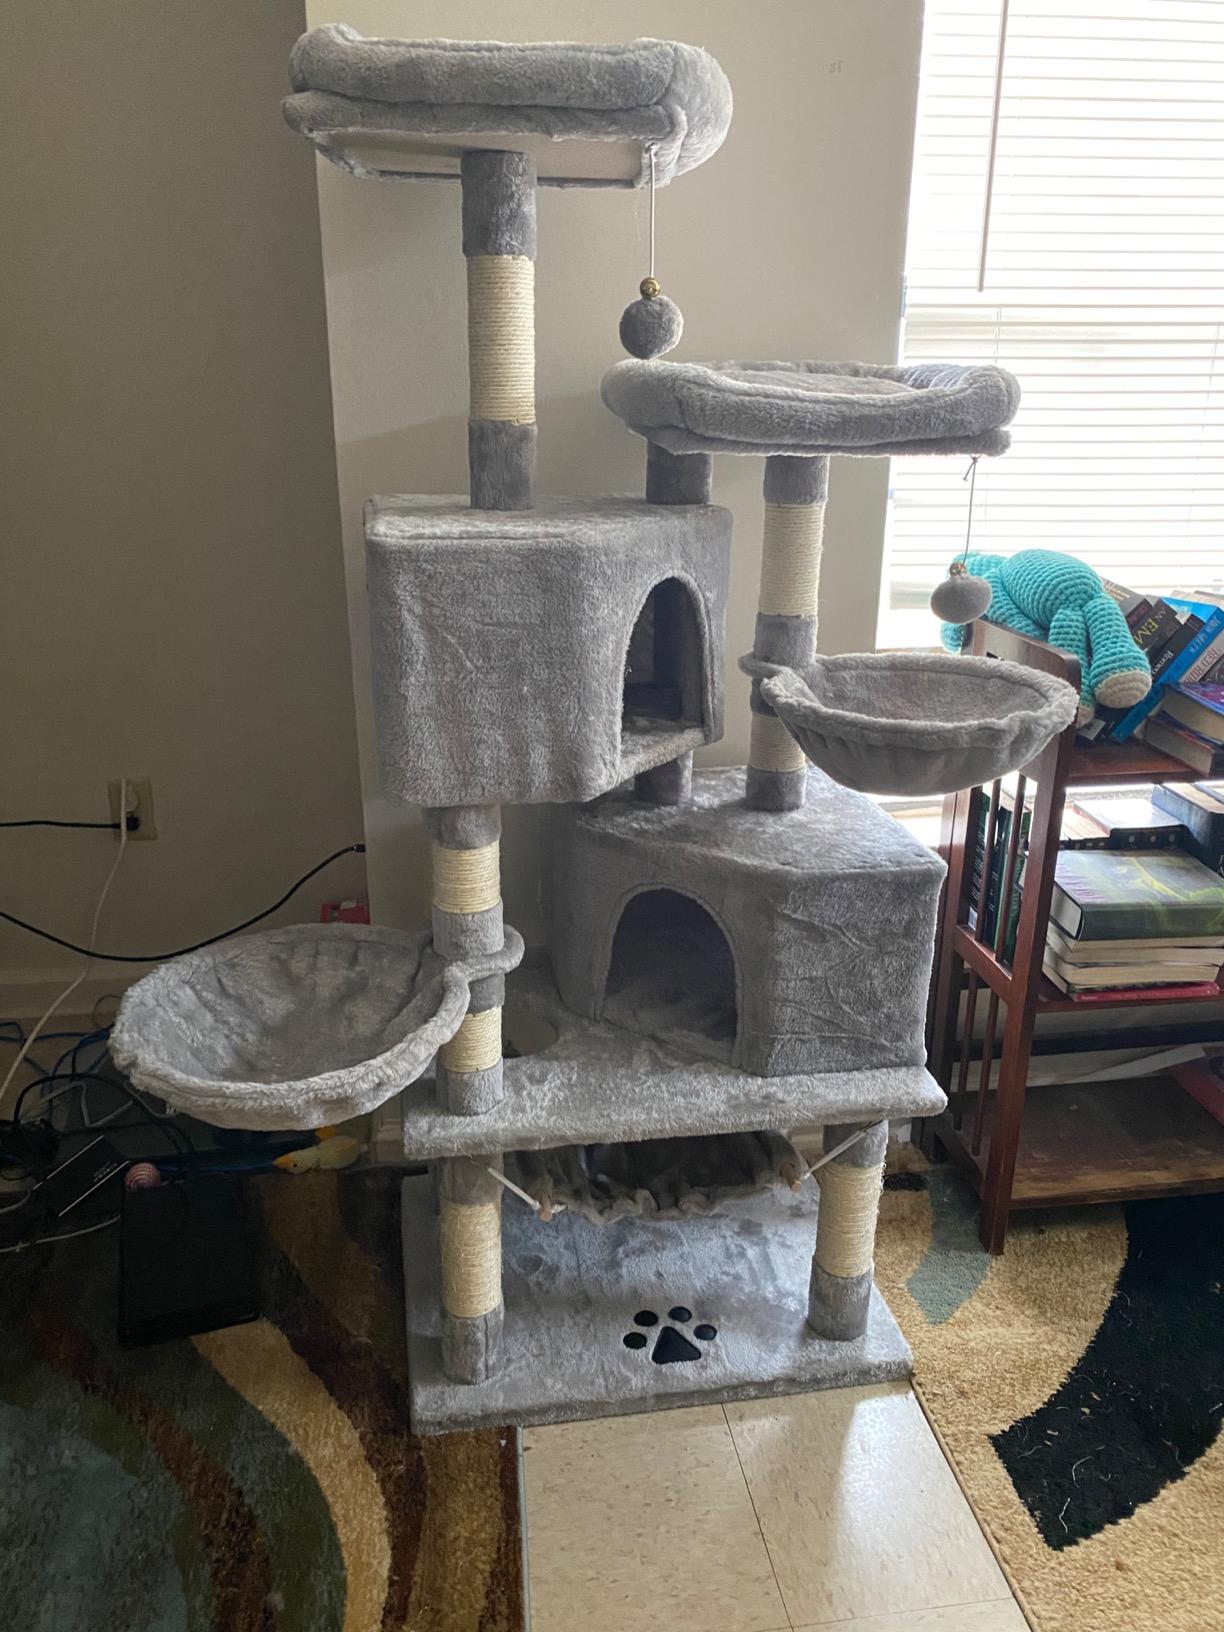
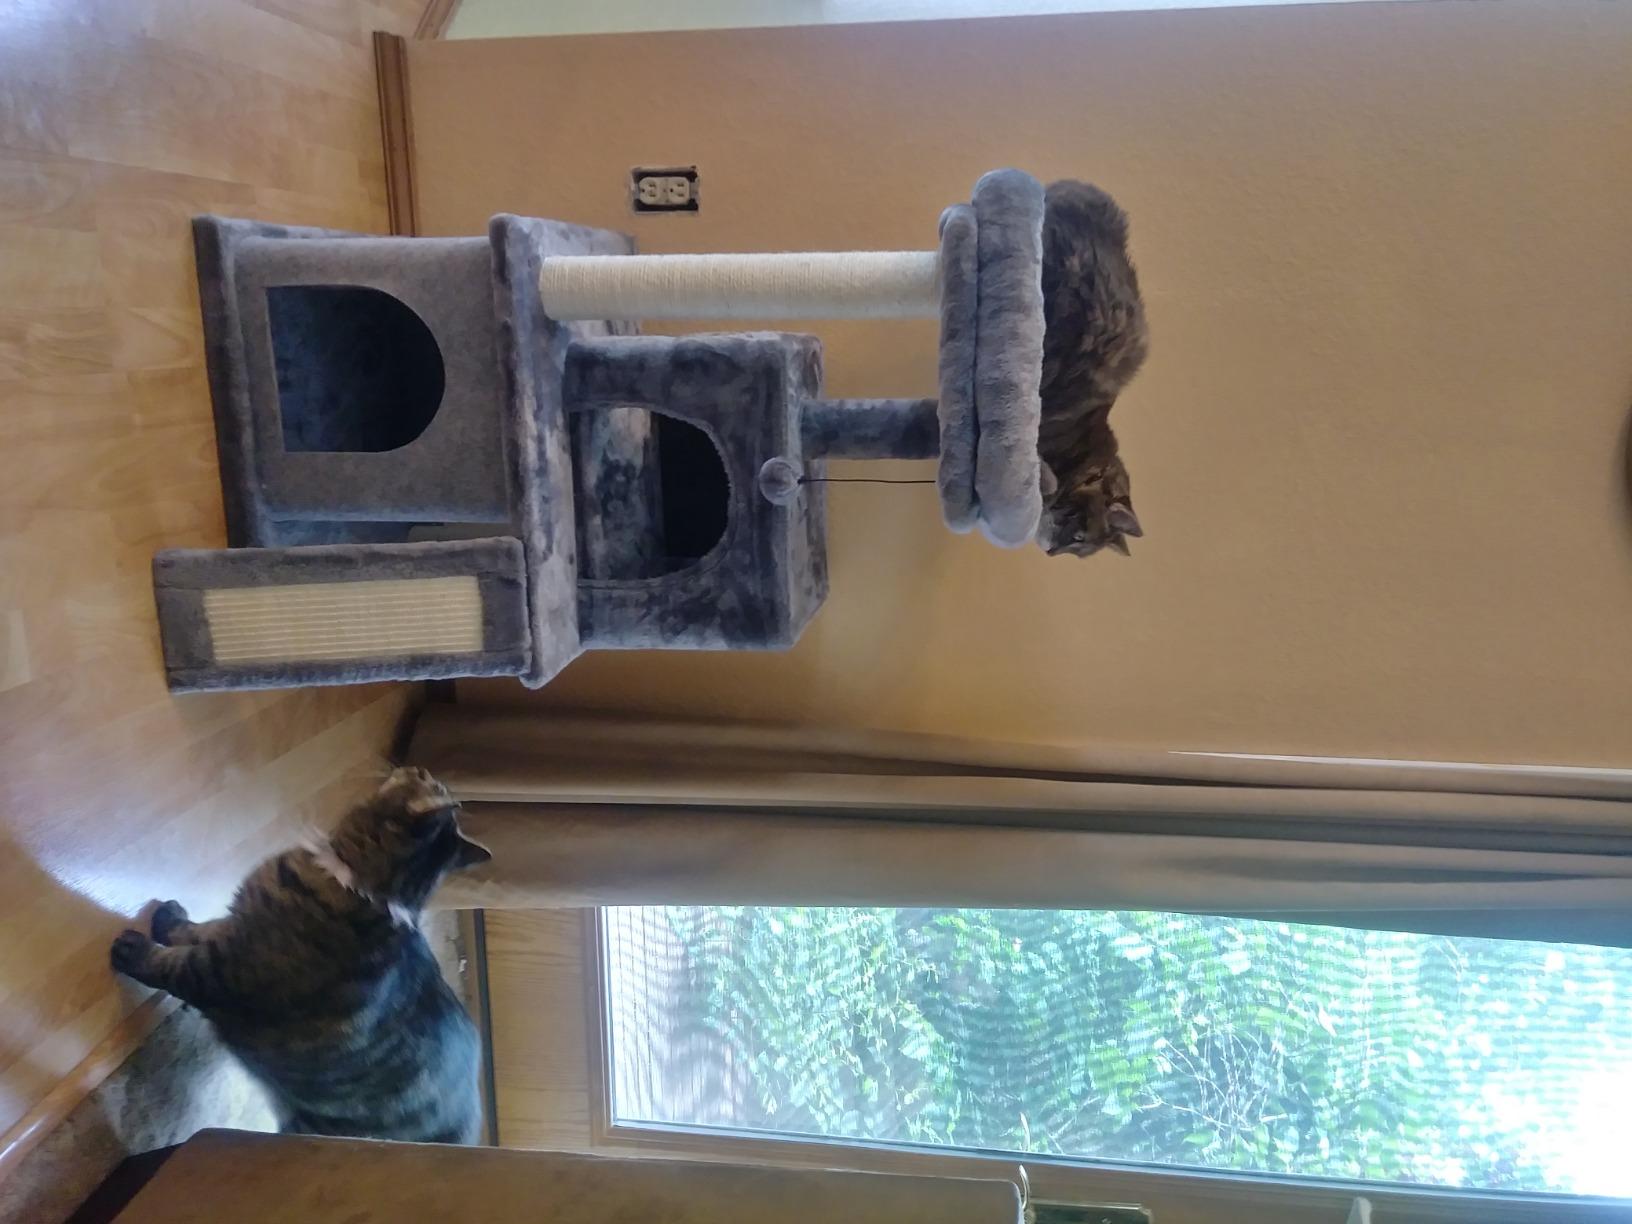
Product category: items_cat tree
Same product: no